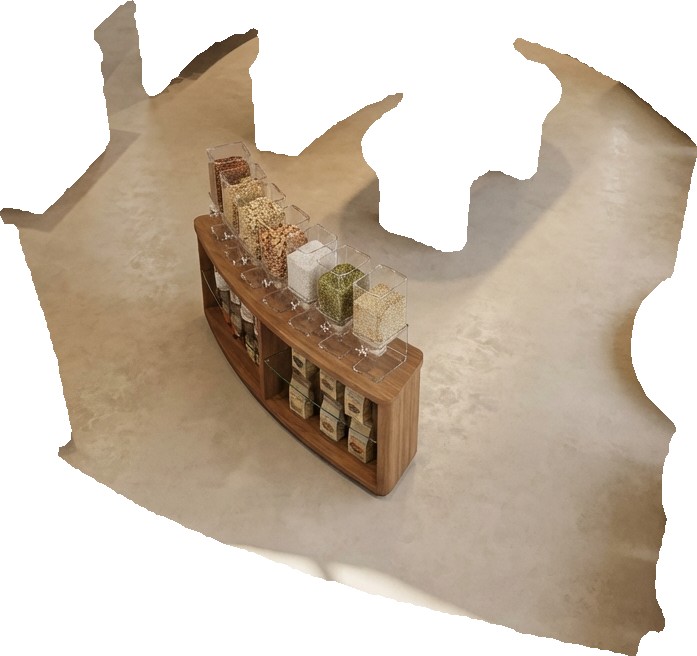
Surface category: floors